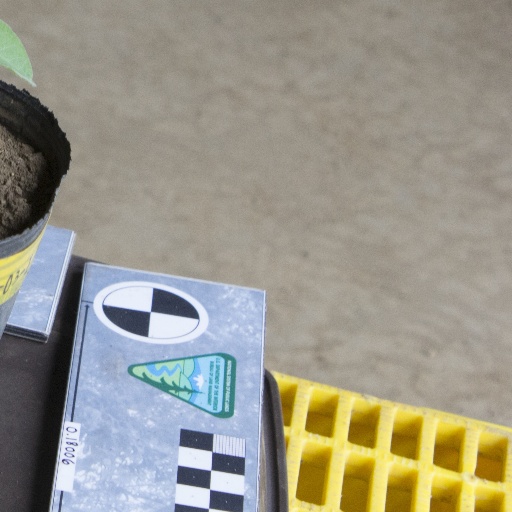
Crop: soybean